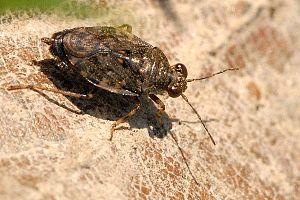
Saldula orthochila est une espèce d'insectes du sous-ordre des hétéroptères de la famille des Saldidae.